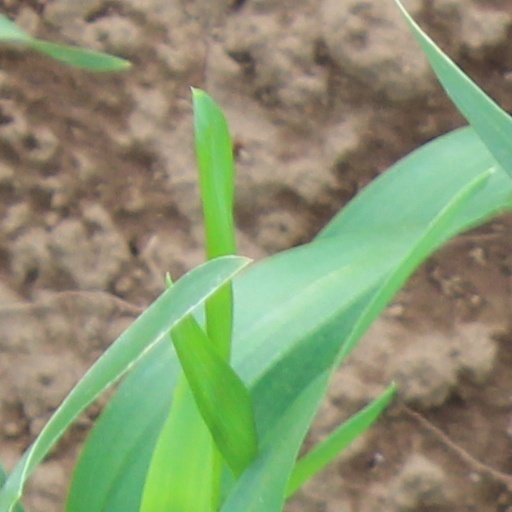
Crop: wheat